Sailor hat

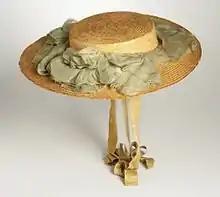
1890 woman's sailor hat in leghorn straw, trimmed with chiffon. LACMA M.83.231.69

The "sailor" was a standard form of fashionable headgear for women and children in the nineteenth and twentieth centuries. Children often wore it with sailor suits. For women, the sailor became fashionable from the 1870s onwards, in a rather smaller form than its inspiration. One 1870s variation on the style was the Marin anglais bonnet, which added extra trimmings of flowers and ribbons to the sailor hat form. In most decades since the 1870s the sailor, or variations thereof, has been in fashion, or a staple form of headgear. One popular variation was the "short-back sailor", distinguished by its large broad flat brim, narrowing sharply (sometimes to nothing) in the back, and frequently worn at an upwards tilt.